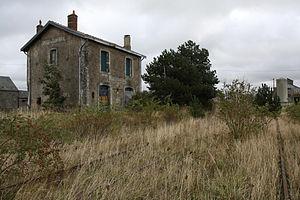
Gare de Civry-Saint-Cloud
La ligne de Courtalain-Saint-Pellerin à Patay est une ligne ferroviaire française principalement de l'Eure-et-Loir et en partie sur le Loiret, longue d'environ 50 km. Elle est totalement déferrée sur la première moitié, de la gare de Courtalain - Saint-Pellerin à celle de Châteaudun, et fermée au trafic voyageur mais partiellement ouverte au trafic marchandises sur la seconde moitié Châteaudun – Patay.
Saint-Cloud-en-Dunois est une ancienne commune française située dans le département d'Eure-et-Loir en région Centre-Val de Loire, commune déléguée depuis le 1ᵉʳ janvier 2017 de la commune nouvelle Villemaury.
Cette liste de gares d'Eure-et-Loir a pour objectif de recenser l'ensemble des gares ferroviaires, existantes ou ayant existé, situées dans le département d'Eure-et-Loir. Cette liste est classée par lignes ferroviaires, qu'elles soient uniquement départementales ou qu'elles traversent le département ; un classement alphabétique est également proposé dans la liste de gares en France.